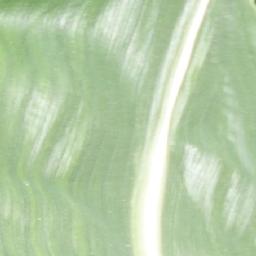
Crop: corn
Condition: (maize)_healthy